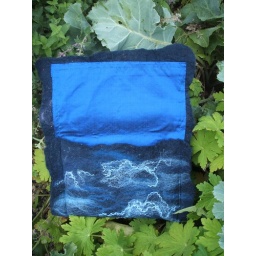
Lining of blue silk in the merino and silk wet felted clutch bag to swap in the August Bag Lady Swaps challenge.